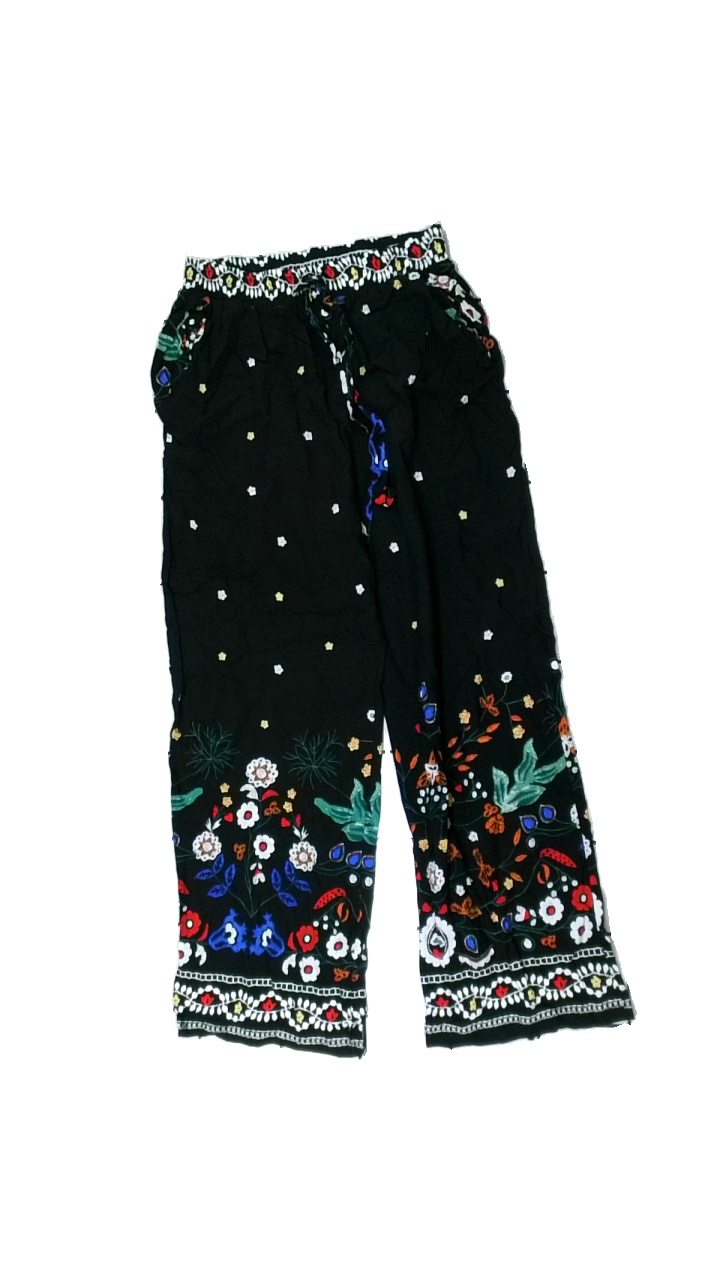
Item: Trousers (Ladies)
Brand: Siriporn
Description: svarta lösa byxor med blommor och geometriska mönster över hela i alla olika färger
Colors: Black, White, Green, Multicolor
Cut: Regular, Loose
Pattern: Floral print
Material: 100% viscose
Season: All
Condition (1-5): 5
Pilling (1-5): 5
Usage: Reuse
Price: <50